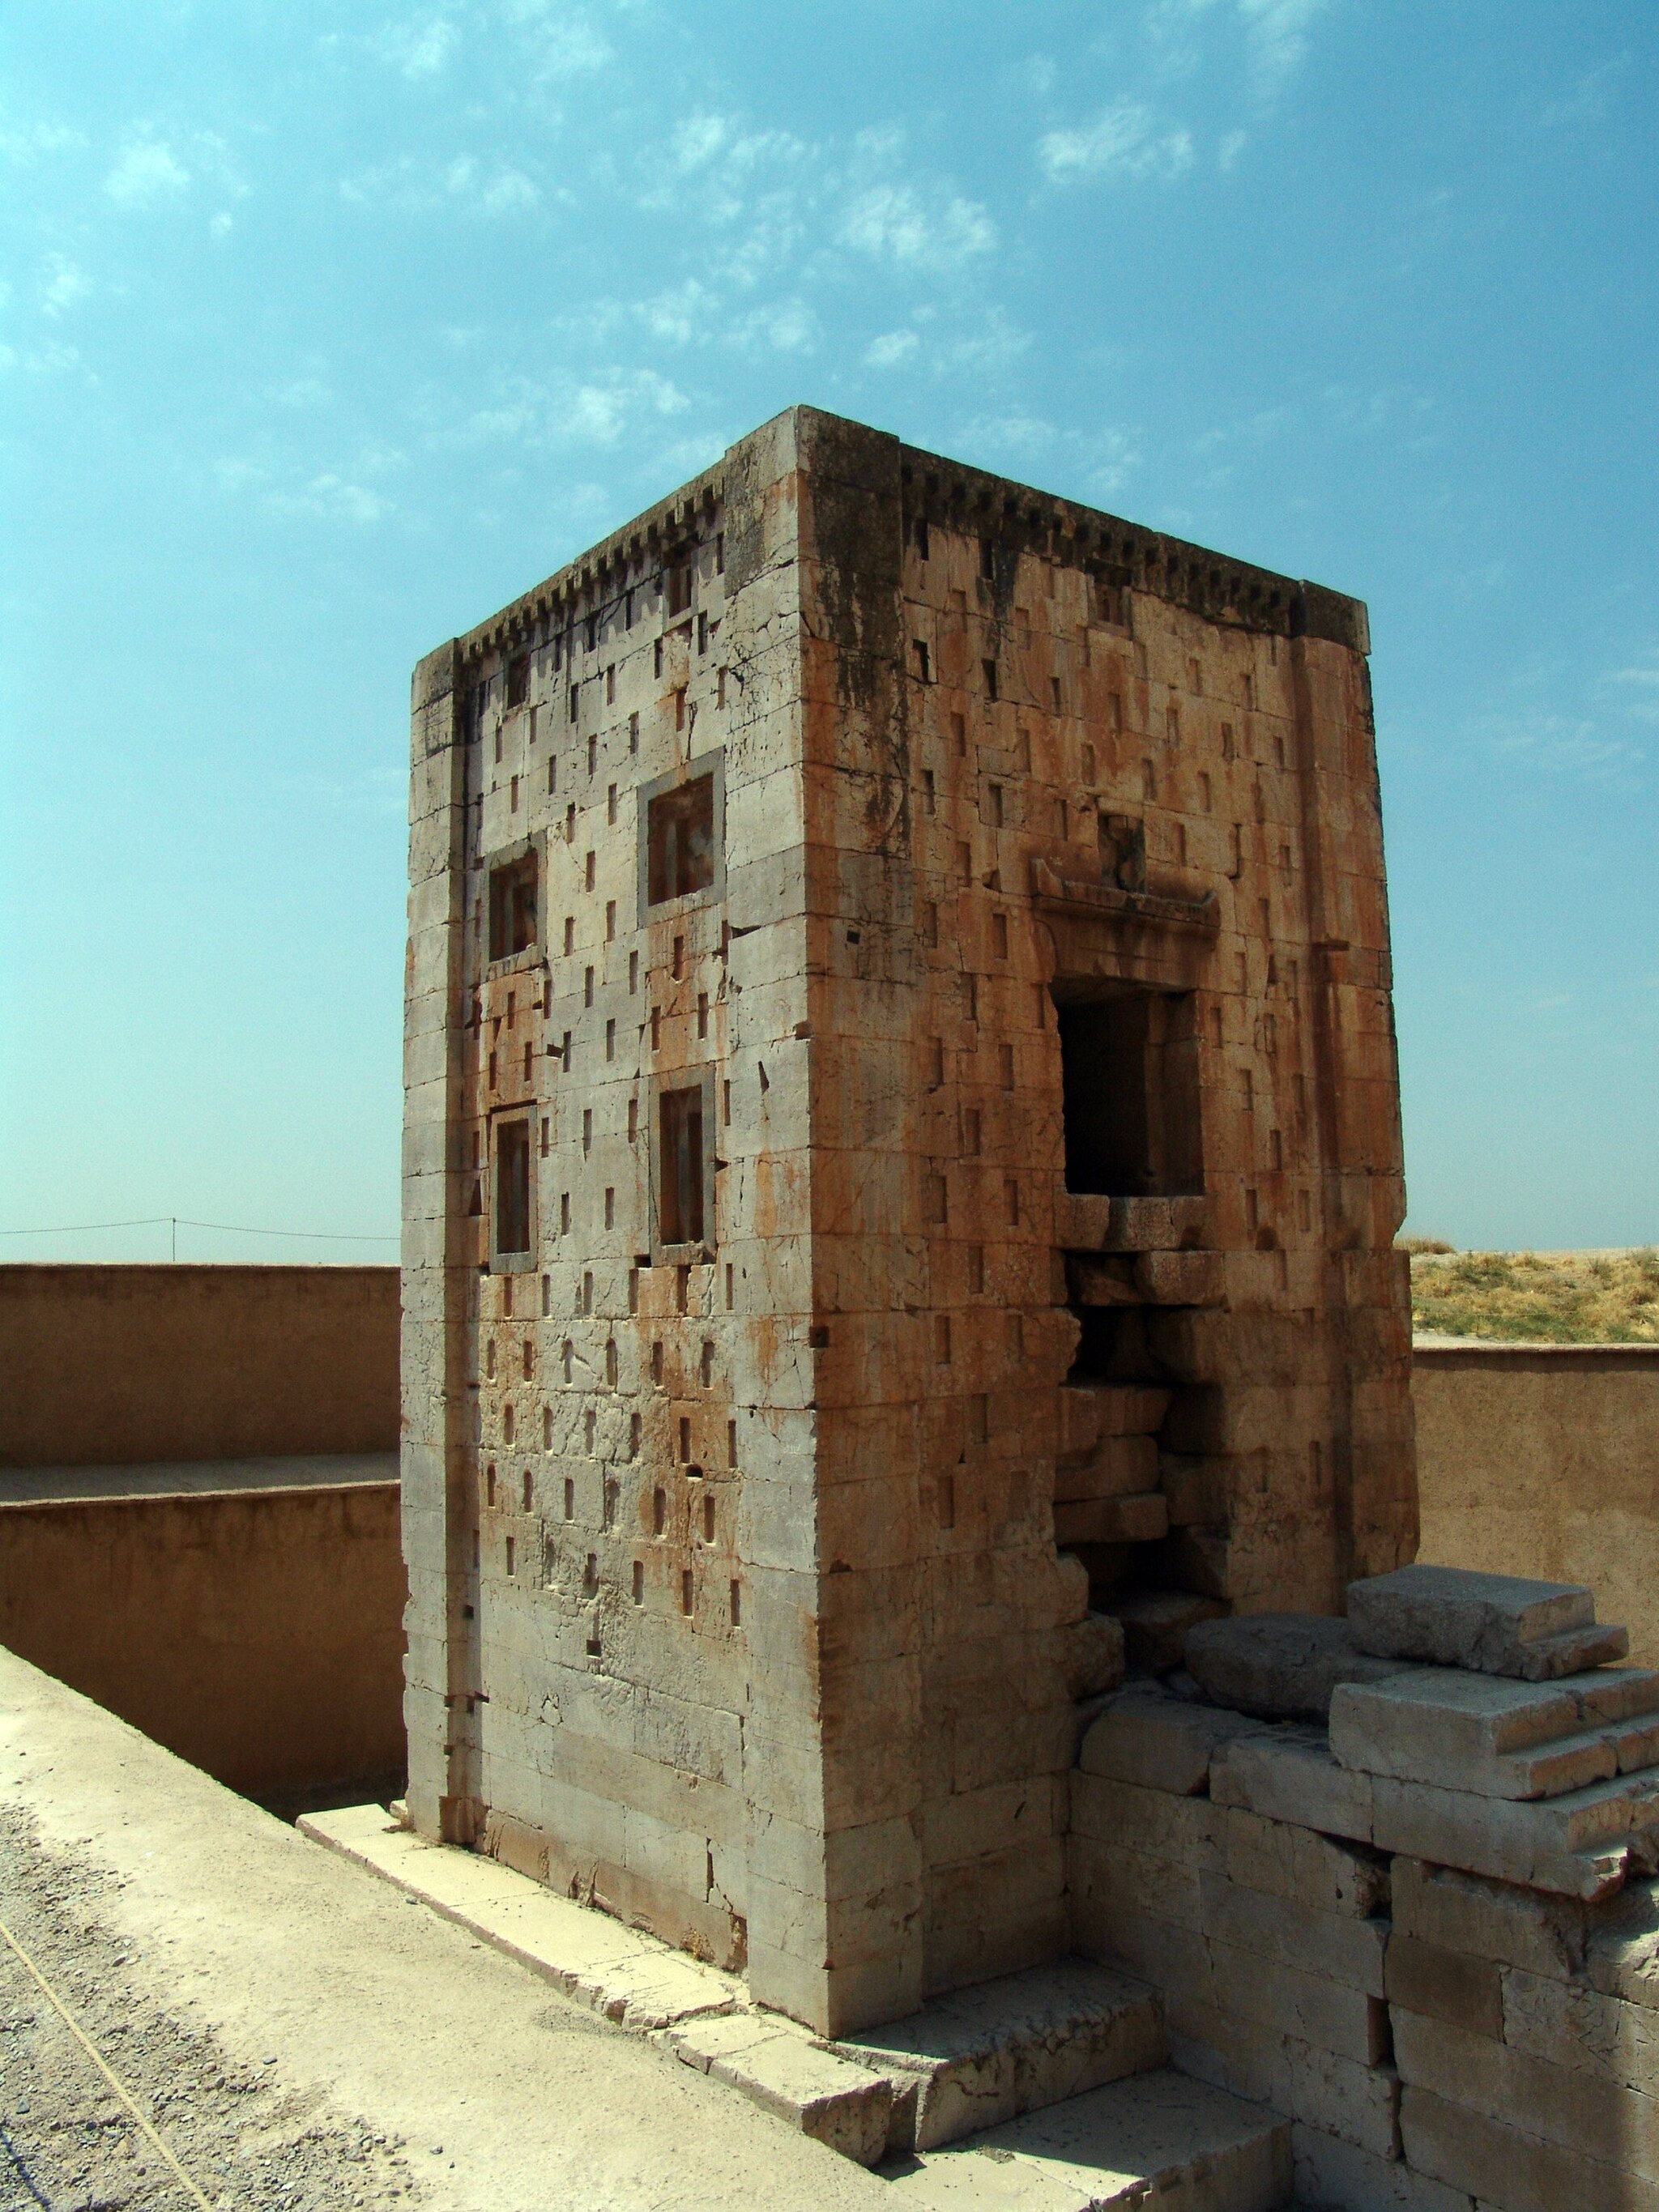
Title: Naqsh-e Rustam 4
Description: نقش رستم، مرودشت، فارس، ایران
Date: 2007-08-30
Categories: Taken with Sony DSC-F828, Ka'ba-ye Zartosht, Self-published work, Files with coordinates missing SDC location of creation, Photos by Darafsh Kaviyani